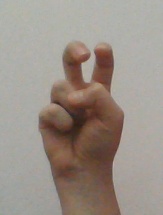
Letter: toot